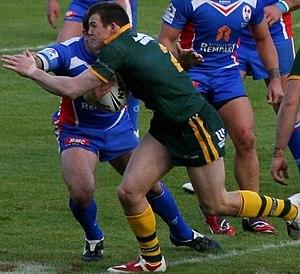
Brett Morris, né le 26 août 1986 à Kiama, est un joueur de rugby à XIII australien évoluant au poste d'ailier ou d'arrière dans les années 2000 et 2010. Il est l'un des meilleurs marqueurs d'essais de la National Rugby League à laquelle il prend part depuis 2006 sous les couleurs d'une unique franchise les St. George Illawarra Dragons dont il remporte l'édition 2010. Ses performances aux Dragons l'amènent à être appelé en sélection d'Australie à partir de 2009 avec laquelle il dispute le Tournoi des Quatre Nations en 2009 et 2010, ainsi que la coupe du monde 2013 où il est un grand artisan au poste d'ailier de la victoire finale avec neuf essais inscrits au cours de l'édition dont deux en finale. Enfin, il est régulièrement sélectionné pour disputer le State of Origin avec la sélection de Nouvelle-Galles du Sud, le City vs Country Origin avec Country, le Match des All Stars de la NRL ou encore le Prime Minister's XIII. Son frère jumeau Josh est également joueur de rugby à XIII devenu international australien.
La quatorzième édition de la Coupe du monde de rugby à XIII se déroule du 26 octobre 2013 au 30 novembre 2013 et se partage entre l'Angleterre, la France, l'Irlande et le Pays de Galles. Son annonce est faite par la fédération internationale en juillet 2009. Prévue initialement en 2012, il est finalement décidé de décaler la compétition d'une année en raison de l'organisation des Jeux olympiques de 2012 à Londres. Il est aussi décidé que les éditions suivantes se dérouleront sur un cycle quadriennal.